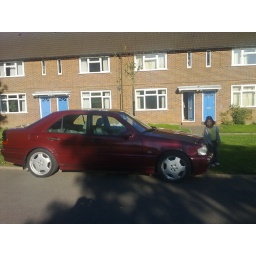
Farihah standing in front of car